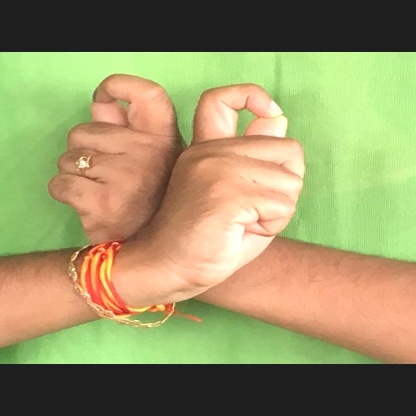
Mudra: Berunda